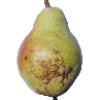
Label: Pear Williams 1